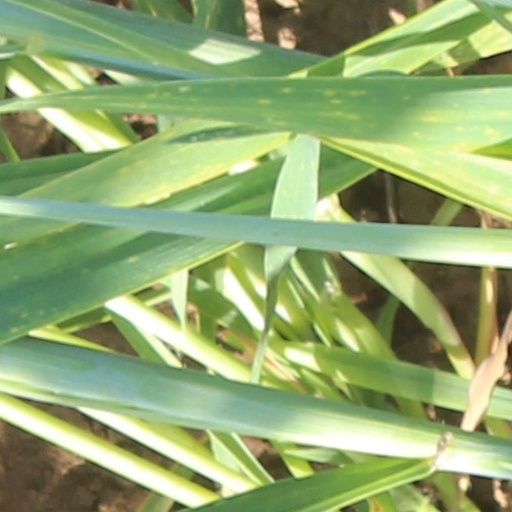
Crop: wheat